Hatha yoga

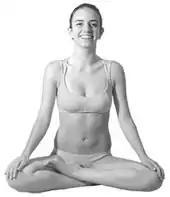
The "Haṭha Yoga Pradipika" recommends Siddhasana for breathing exercises.

"Pranayama" is one of the core practices of Haṭha yoga, found in its major texts as one of the limbs regardless of whether the total number of limbs taught are four or more. It is the practice of consciously regulating breath (inhalation and exhalation), a concept shared with all schools of yoga.